Euphonik

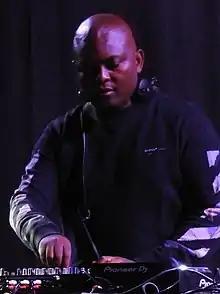
Themba performing at WOMADelaide 2020

Themba Mbongeni Nkosi (born 6 December 1983), also known as Euphonik, is a South African DJ and music producer. He is known mostly for playing house music under the alias Euphonik.